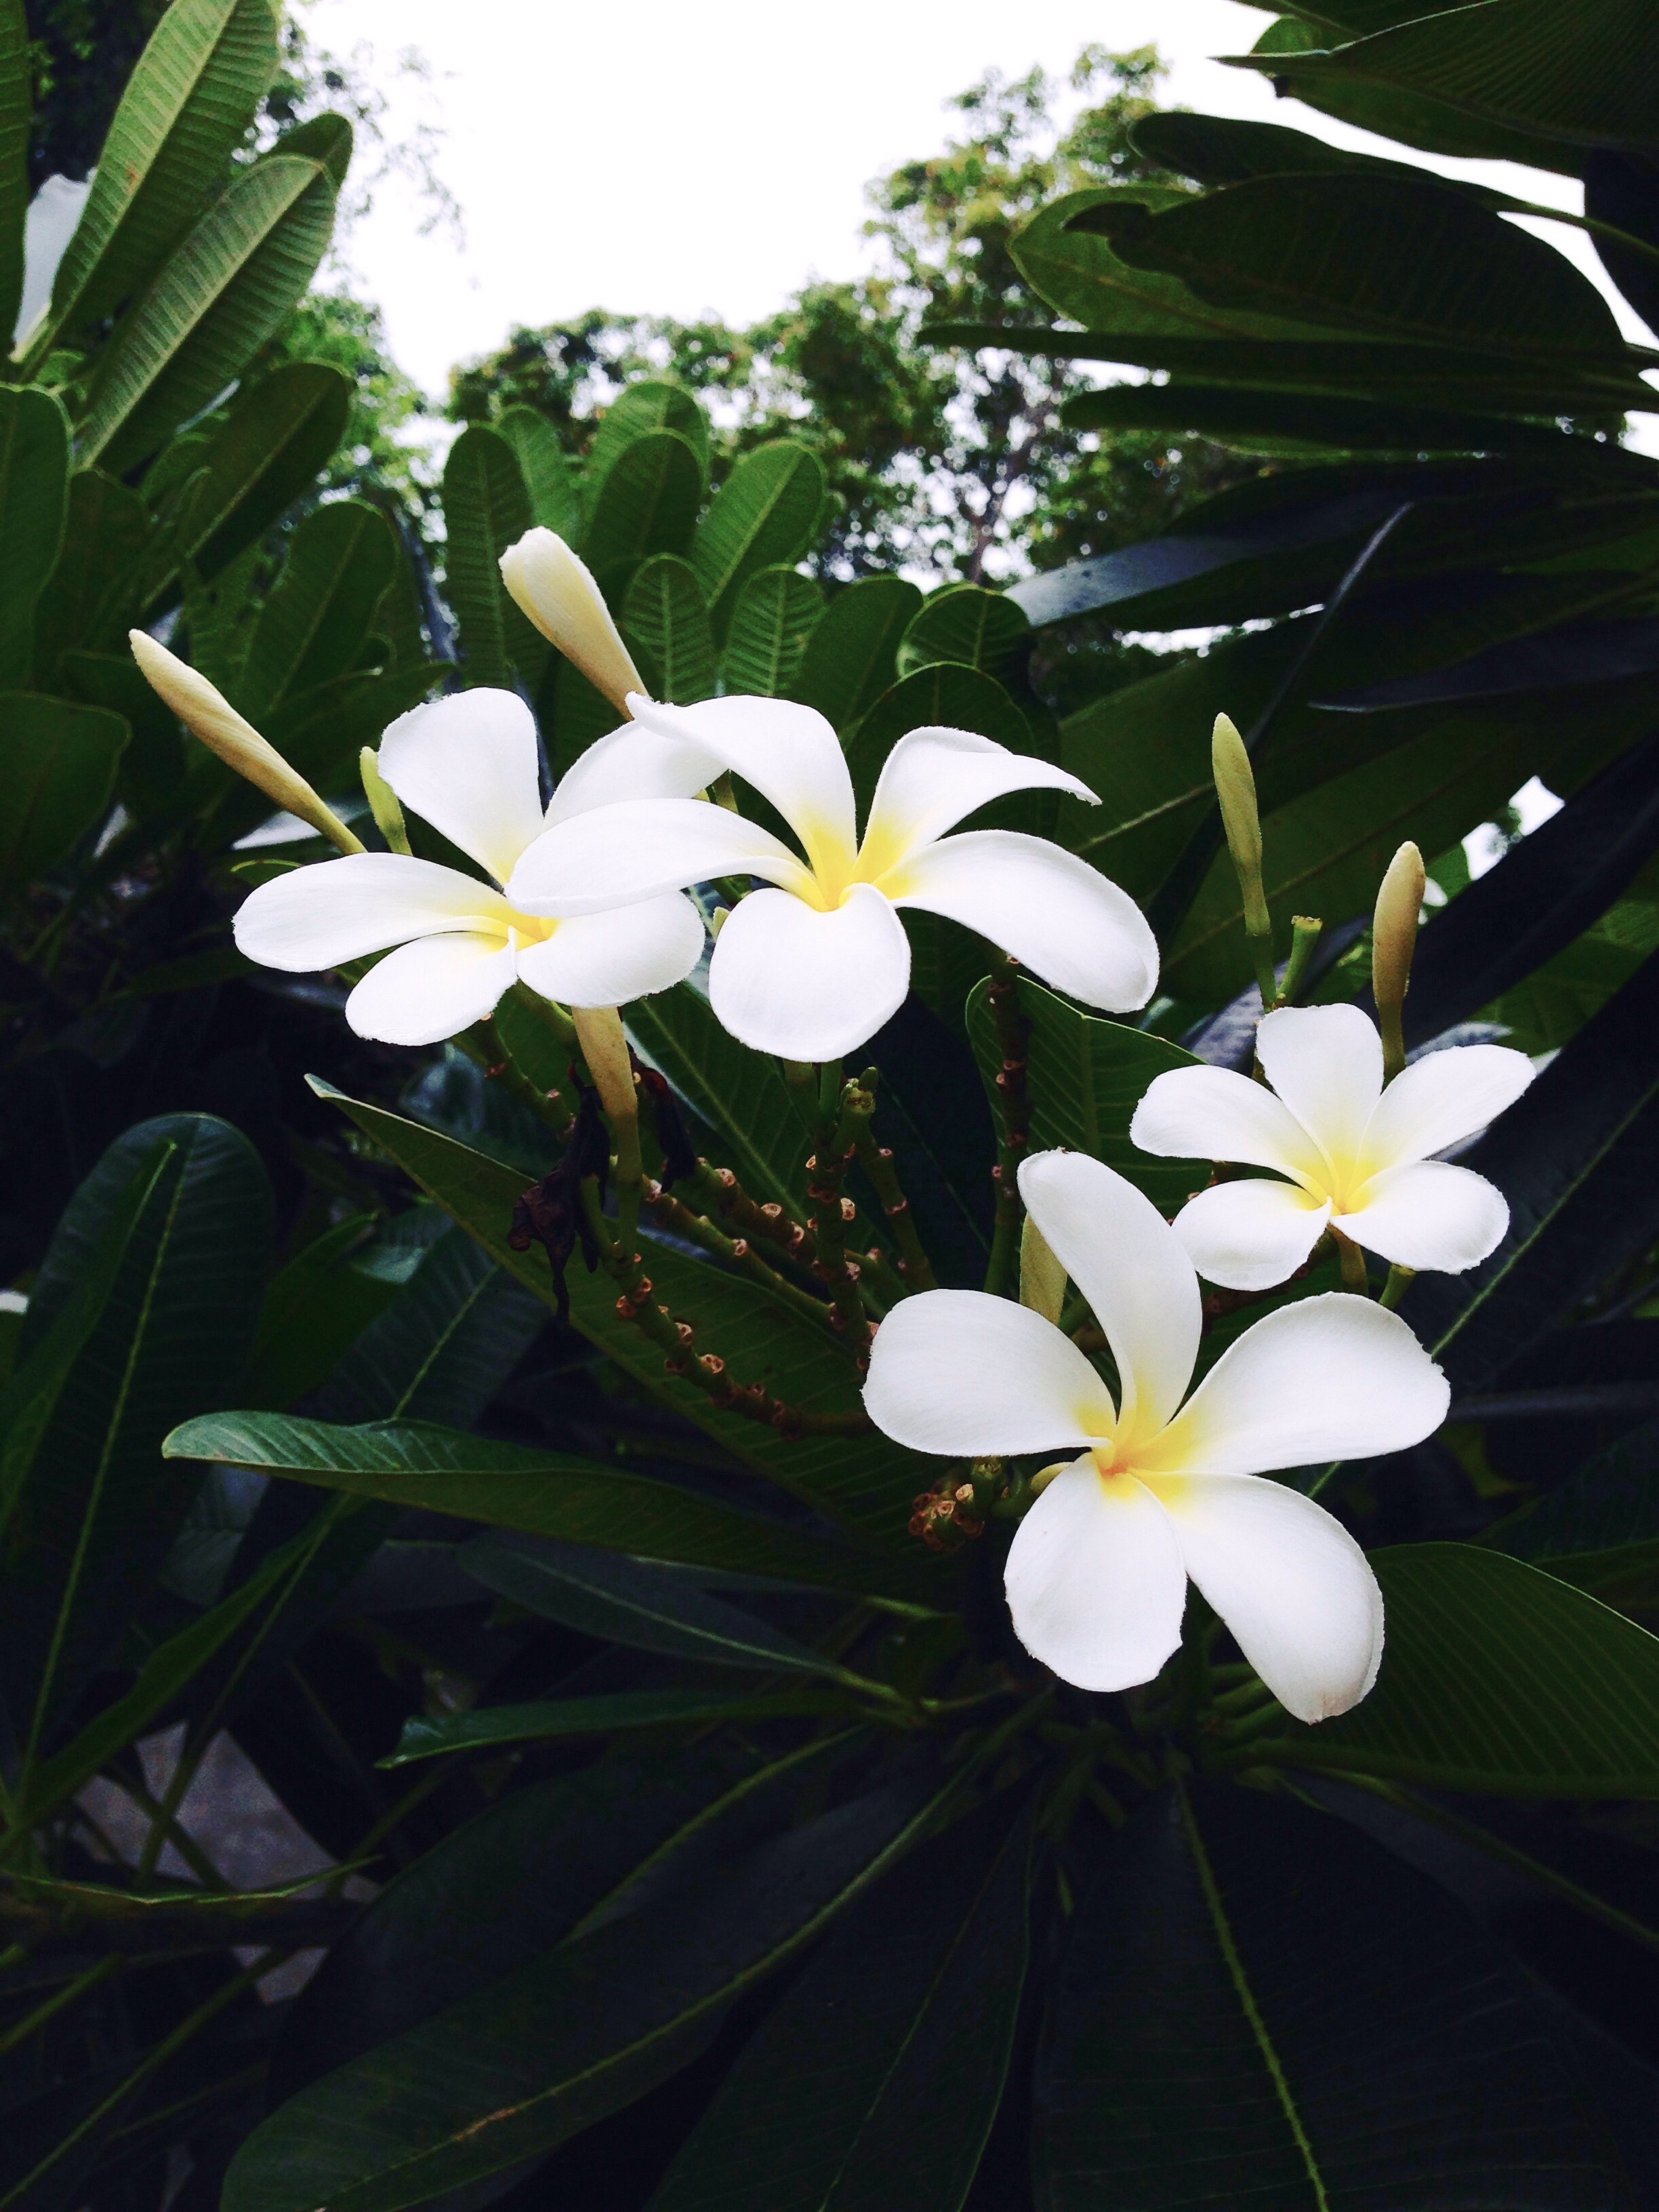
blossom, plant, flower, petal, botany, flora, flowers, jasmine, more information, flowering plant, fragrapanti, land plant